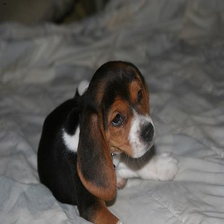
Species: dog
Breed: beagle